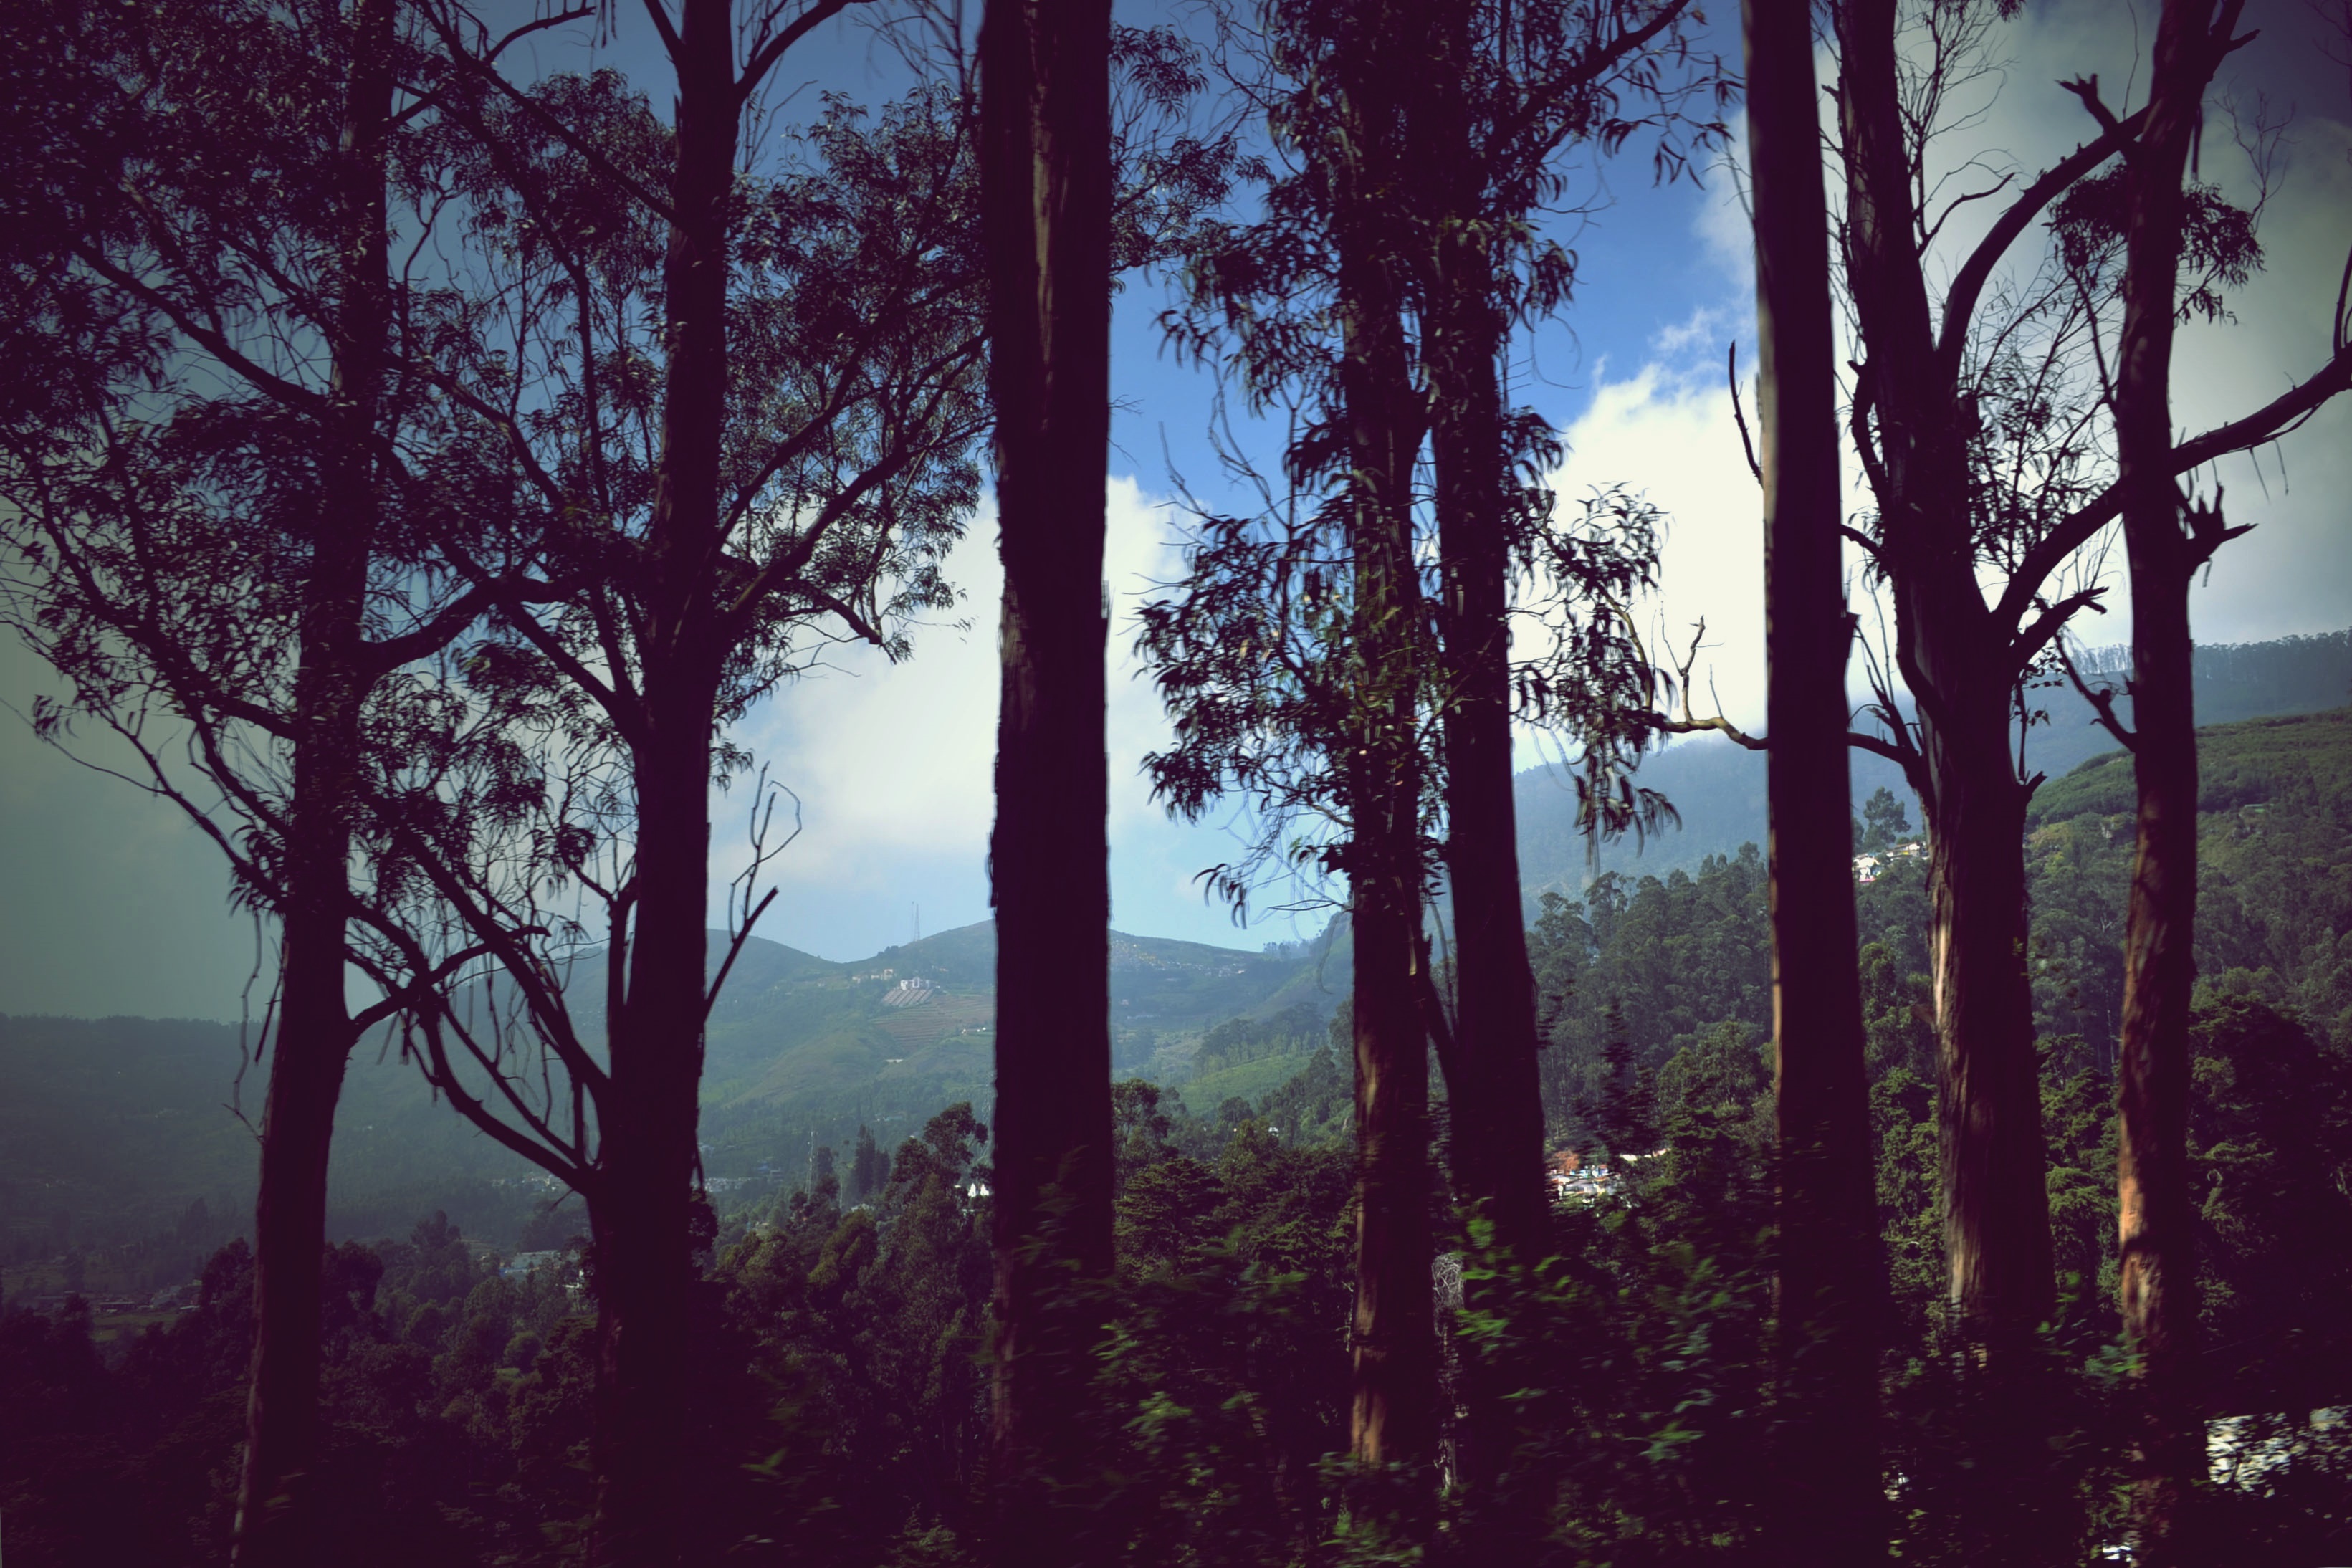
tree, nature, forest, branch, plant, fog, mist, sunlight, morning, leaf, dawn, atmosphere, evening, season, woodland, habitat, ecosystem, natural environment, atmospheric phenomenon, woody plant